Dancing (Kylie Minogue song)

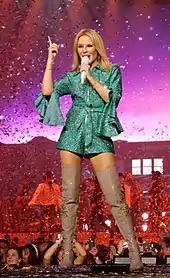
Minogue performing "Dancing" as the final number of the Golden Tour.

"Dancing" received critical acclaim from music critics. Joey Nolfi from "Entertainment Weekly" called it a "welcome return to form for the singer-songwriter", and believed it to be her most "refreshing" offering since her work on "Impossible Princess" (1997). Sam Damshenas at "Gay Times" agreed, calling it a "country-pop banger" that may "becom[e] a future Kylie classic". Matt Bagwell, writing for "The Huffington Post", wrote an article defining 10 moments of Kylie's career where she "redefined pop music", and listed "Golden" and "Dancing" as one of them; he called it her most "surprising" material yet, and praised the songwriting for being more "in-depth". Daniel Kreps from "Rolling Stone" described it as "euphoric", whereas Idolator writer Mike Wass called it a "cute country-pop hybrid with an instantly hummable chorus." Hannah J. Davis from "The Guardian" listed it as their "Track of the Week", declaring it as "Raw yet danceable,". She compared it to "Dancing on My Own" by Swedish singer Robyn, believing it to be "one of those songs that's a total bop but which, after a couple of merlots, might push you into the foetal position."